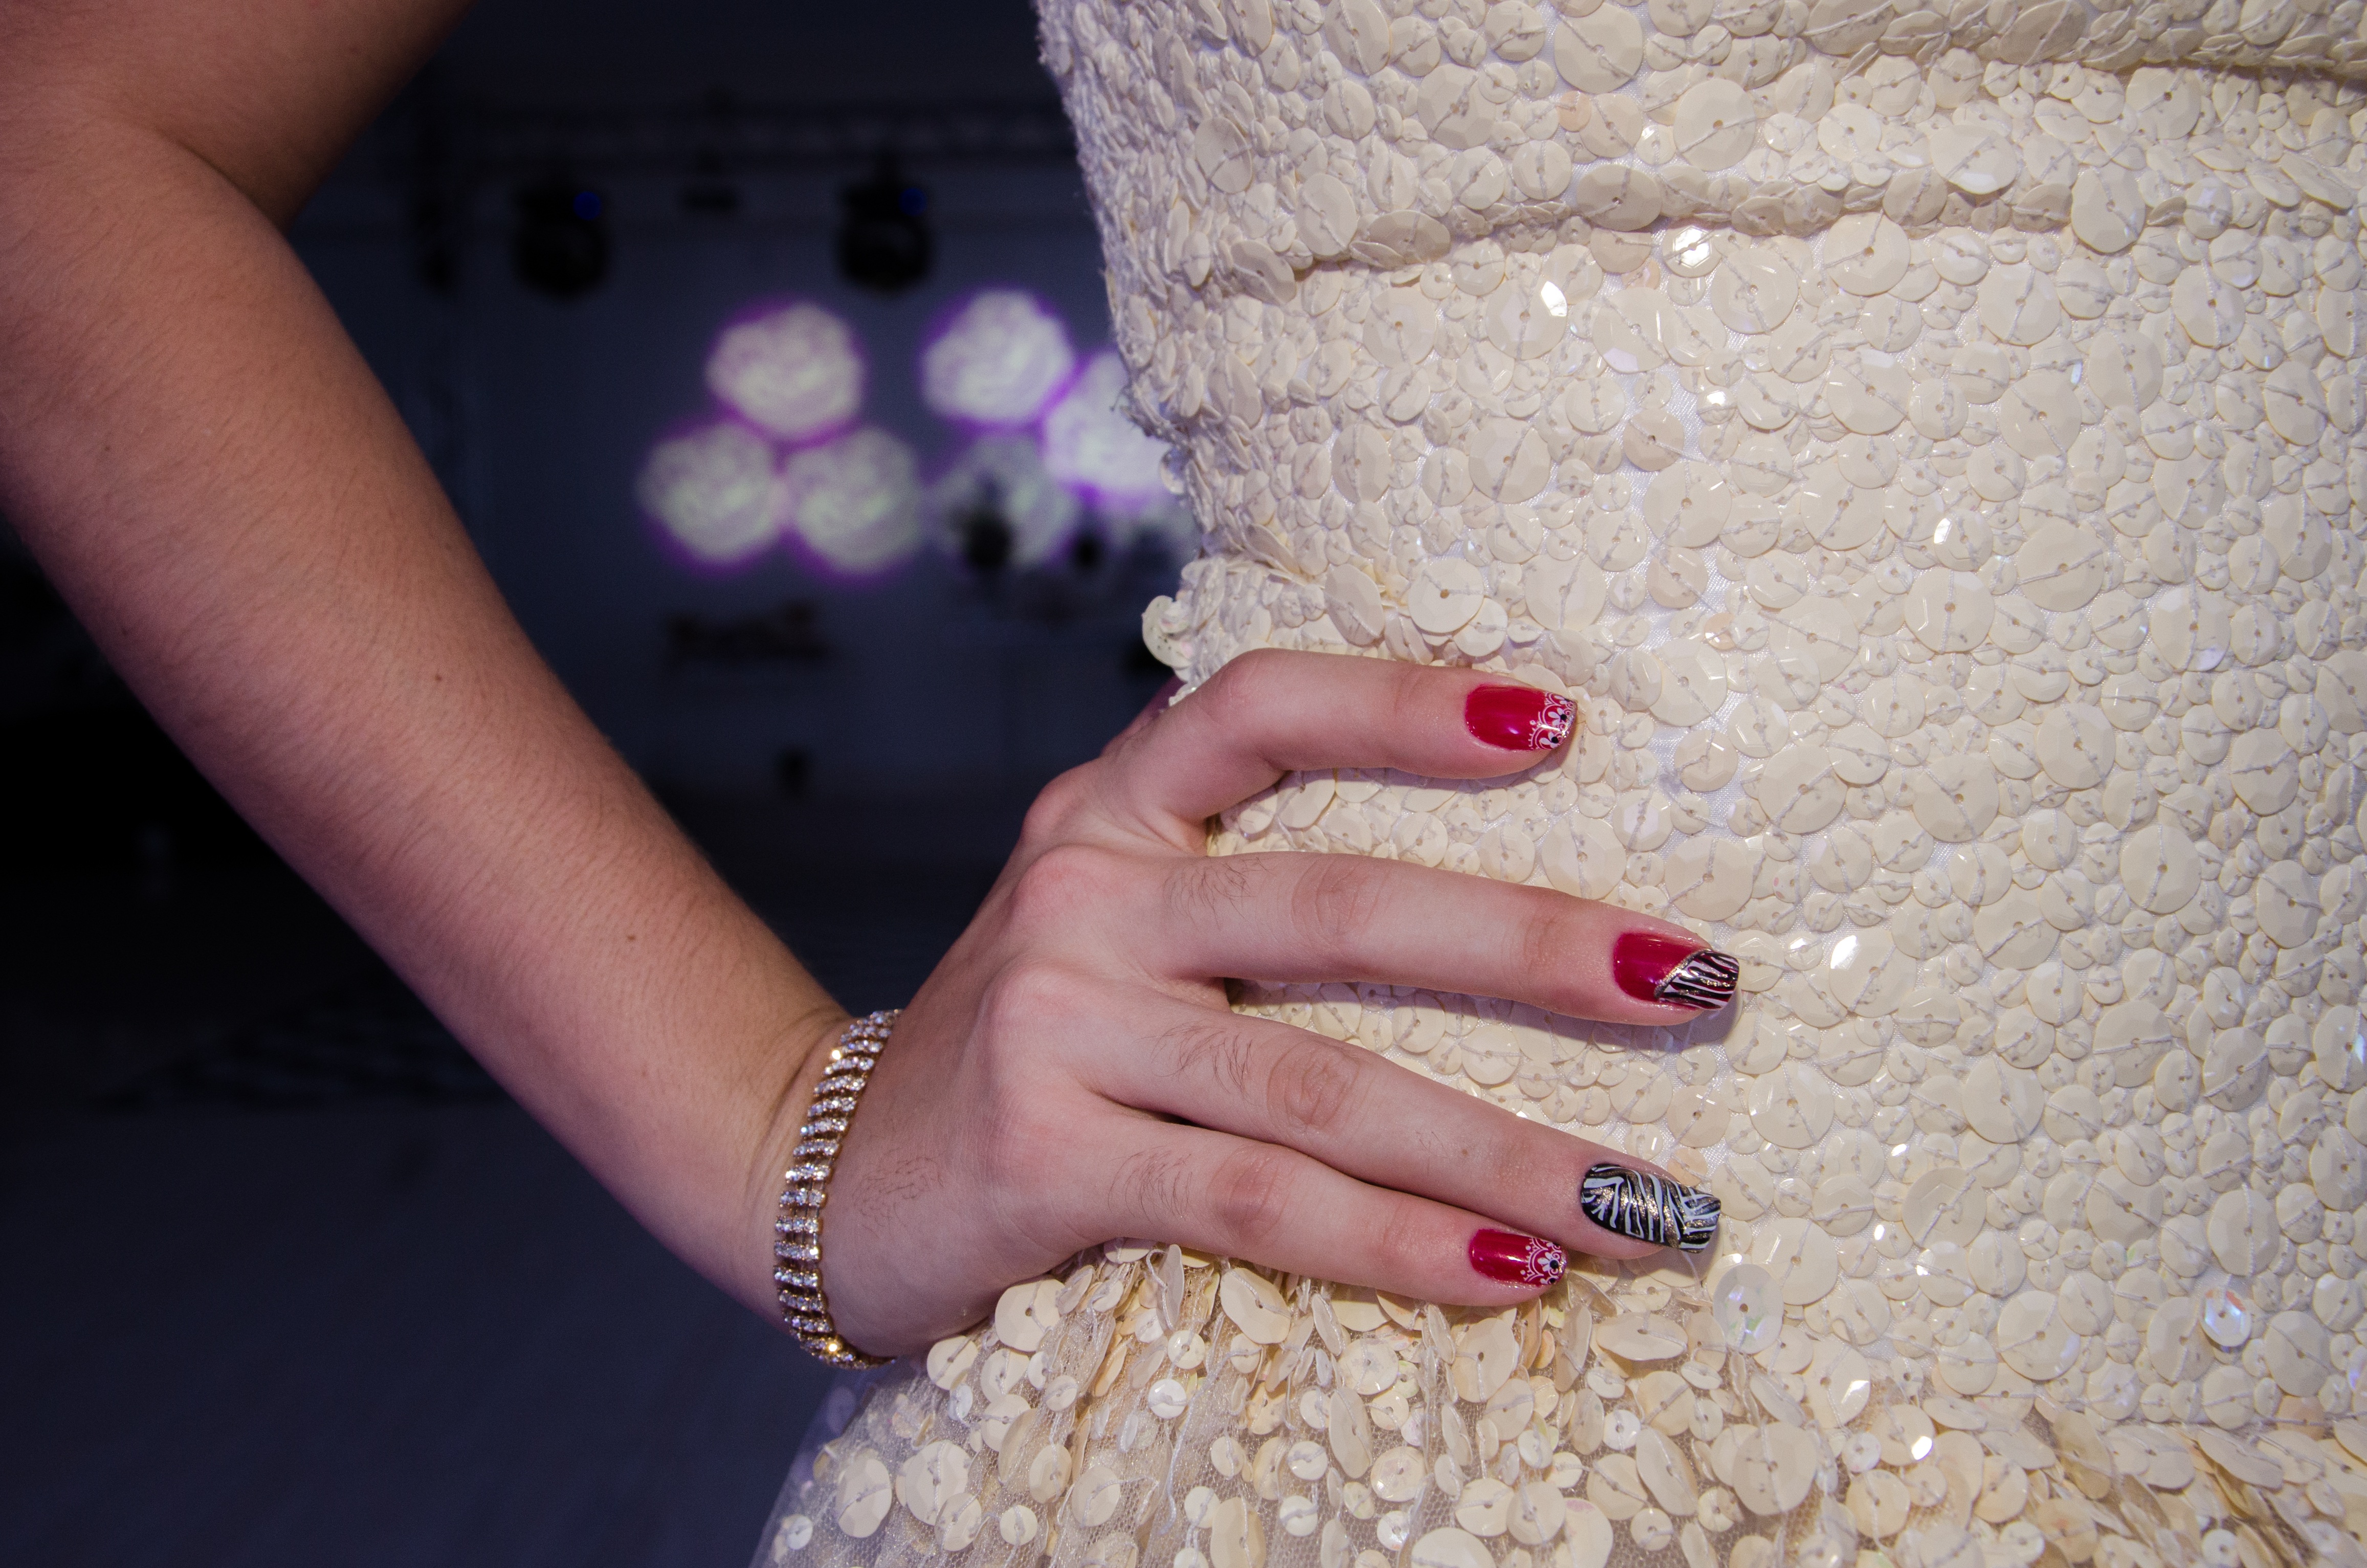
hand, leg, finger, color, blue, pink, nail, lip, manicure, dress, fingers, eye, party, skin, beauty, nails, cosmetics, nail care, fashion accessory